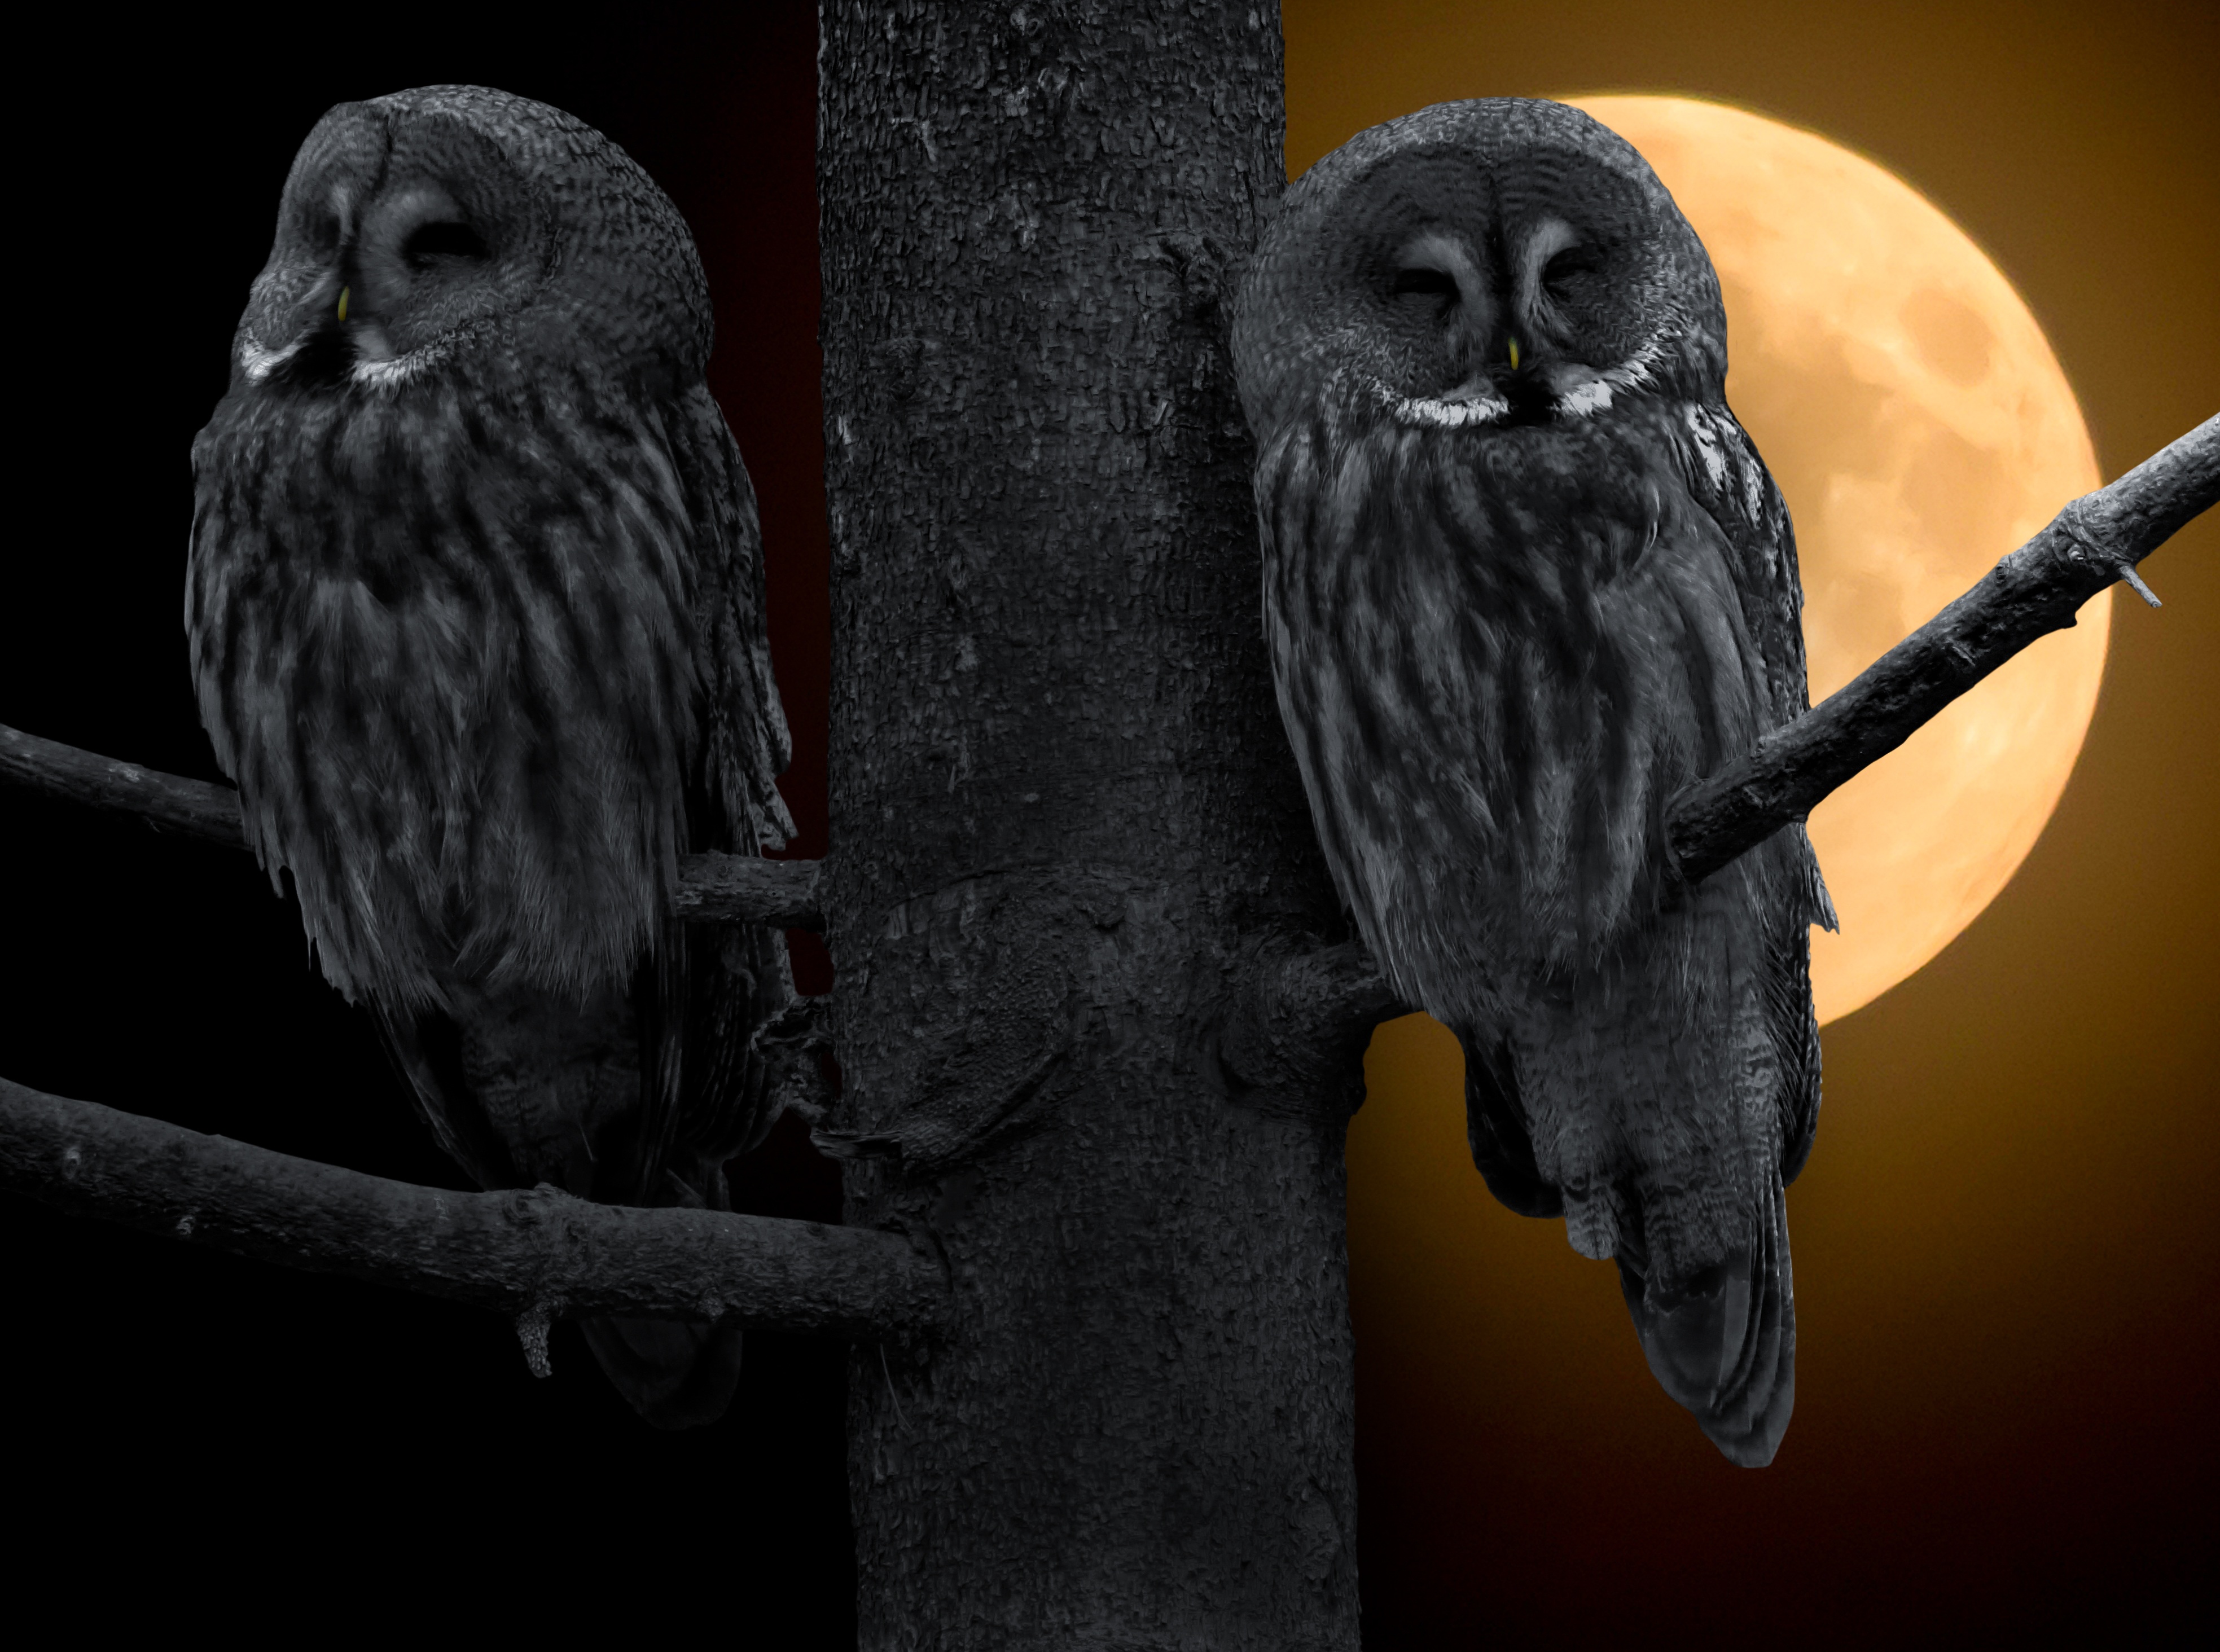
bird, wing, night, beak, black, moon, owl, feather, fauna, crow, bird of prey, raven, wisdom, great grey owl, bart owl, perching bird